List of birds of Florida

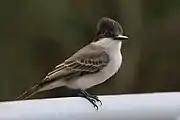
La Sagra's flycatcher

The family Ardeidae contains the herons, egrets, and bitterns. Herons and egrets are wading birds with long necks and legs. Herons are large and egrets are smaller. The cattle egret or "cow bird" is seen amongst flocks of cattle, for instance in ranches north of the Everglades. A bird will often attach itself to a particular bull, cow or calf, even being tolerated perching on the back or even the head of the animal. The birds are more shy than the animals, and will fly away if approached. The birds feed on various items turned over by the cattle as they graze and tramp the ground. Bitterns tend to be shorter necked and more secretive. Unlike other long-necked birds such as storks, ibises, and spoonbills, members of the Ardeidae fly with their necks pulled back into a curve.